Dhanmalhi

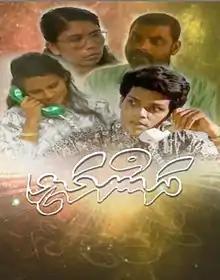
Official film poster

Dhanmalhi is a 1993 Maldivian teledrama directed by Reeko Moosa Manik. Produced and distributed by Television Maldives, the film stars Reeko Moosa Manik, Lilian Saeed and Suneetha in pivotal roles. The film shows the conflict between a husband and wife and the progression of the husband due to his wife's behavior.